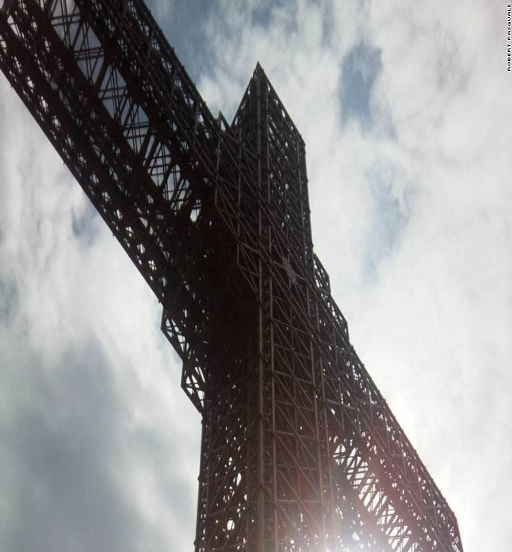
person took this photo of the world 's biggest cross in all its meter high splendour during a visit .